Ben Deeley

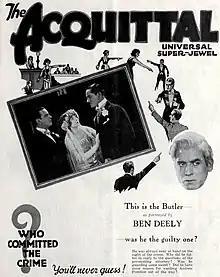
Advertisement for "The Acquittal" (1923) featuring Deeley

Ben Deeley (January 22, 1878 - September 23, 1924) born J. Bernard Deeley also credited as Ben Deely, was an American actor and composer.